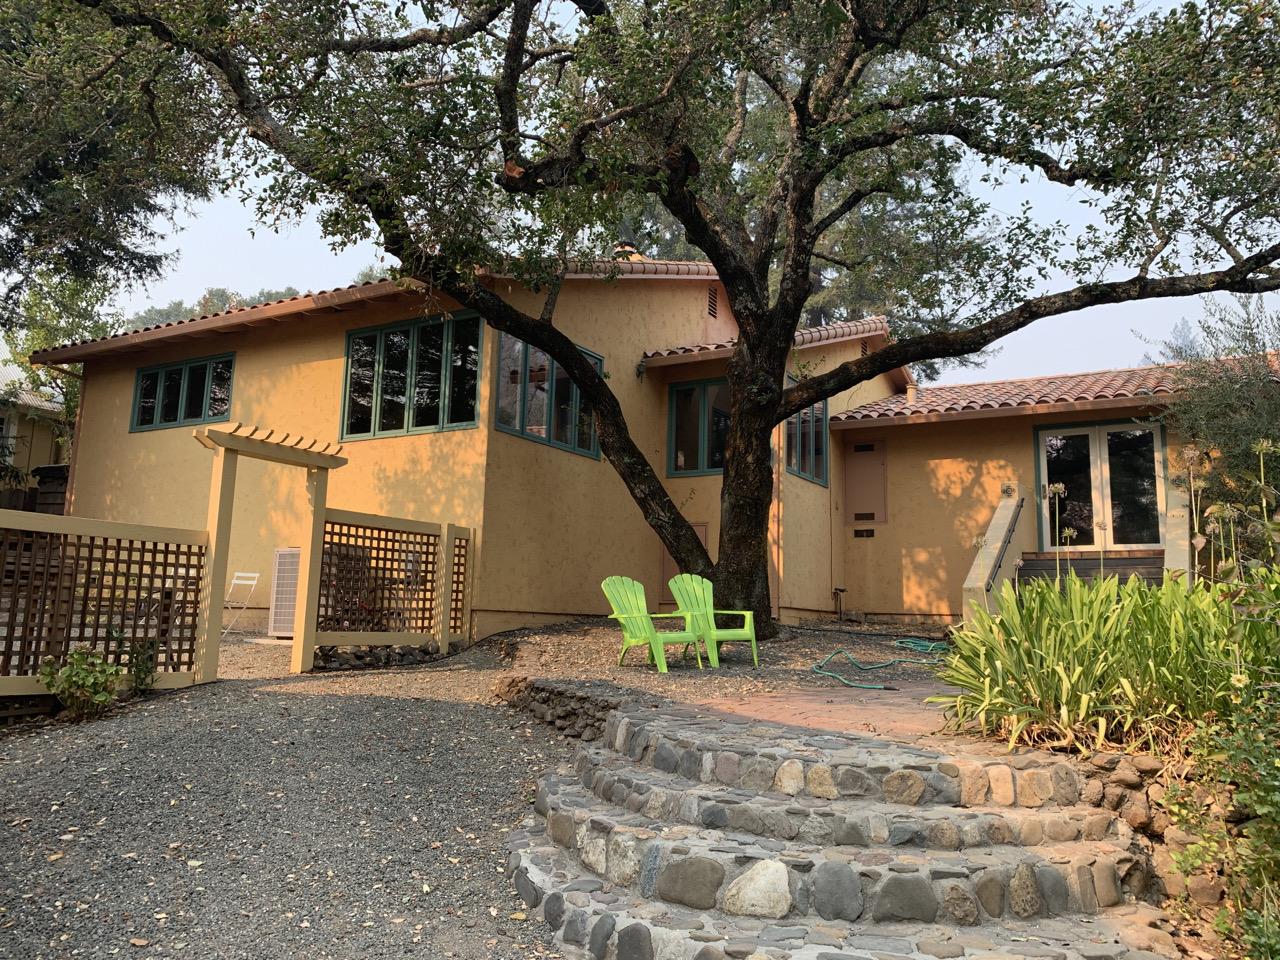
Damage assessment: no_damage